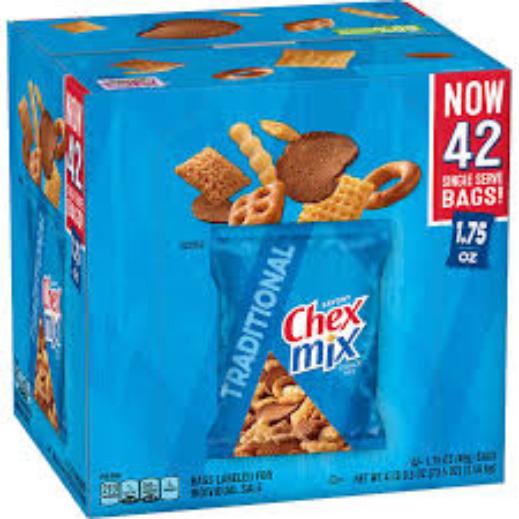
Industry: Food